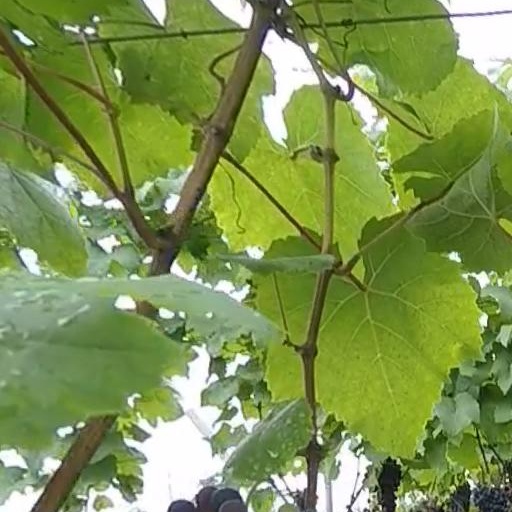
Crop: grape